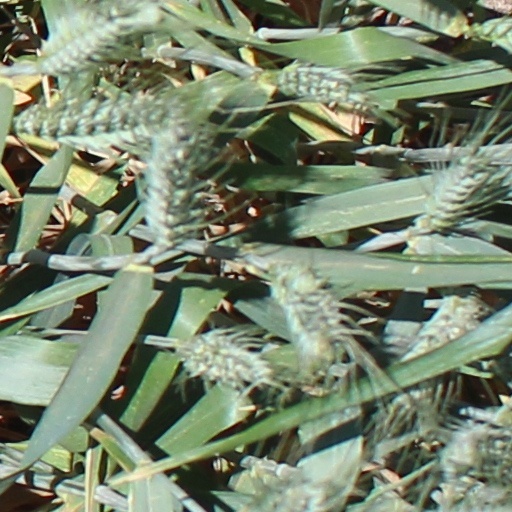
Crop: wheat